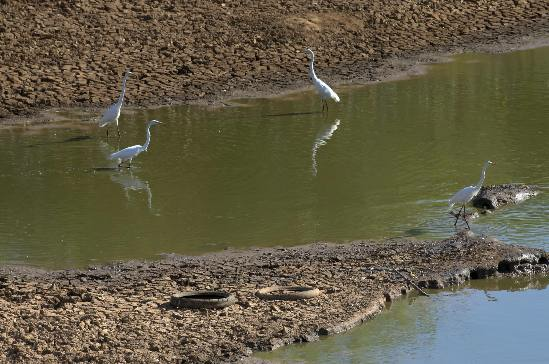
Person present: No